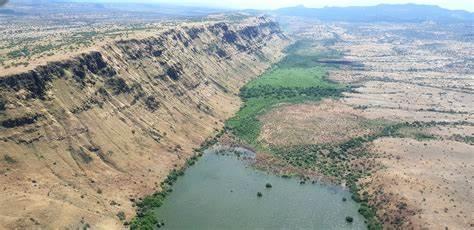
Mandhari pana ya bonde lenye mto au ziwa liliotulia likuzungukwa na kuta ndefu zenye muinuko na ardhi kavu yenye mimea michache, upande mmoja wa bonde una mteremko mkali huku upande mwingine ukiwa na ardhi tambarare. Na eneo dogo la kijani kibichi, anga lina rangi bluu hafifu likiongeza hisia ya utulivu na kupendeza.